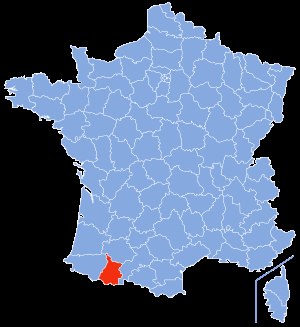
Hautes-Pyrénées
Hautes-Pyrénées' placering
Hautes-Pyrénées er et fransk departement i regionen Midi-Pyrénées. Hovedbyen er Tarbes, og departementet har 222.368 indbyggere.